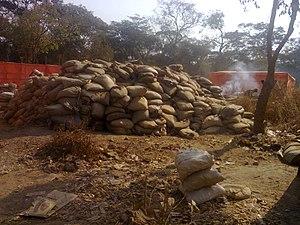
Sac de cuivre de la MMC
La Maniema Mining Corporation est une société minière, basée à Lubumbashi en République démocratique du Congo. Elle est sous la directive de Hamuri Bushiri, homme d'affaires congolais depuis 2010.